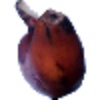
Label: red_banana